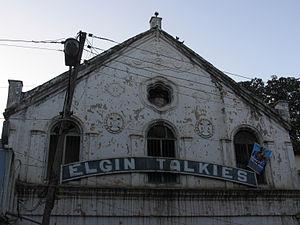
Le cinéma indien, au sens large, rassemble les productions cinématographiques réalisées en Inde ou considérées comme étant indiennes pour diverses raisons.